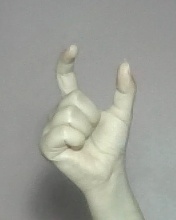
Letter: nun